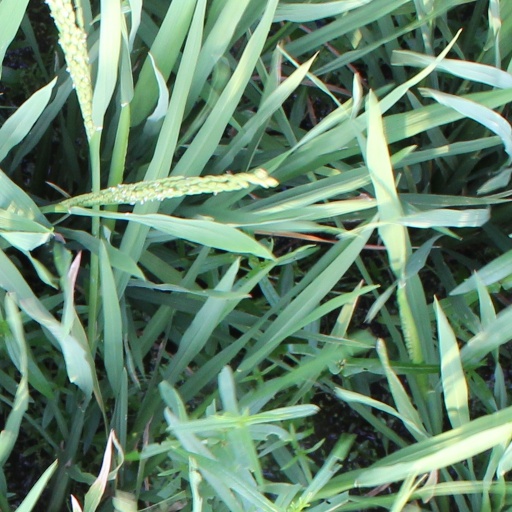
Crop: rice